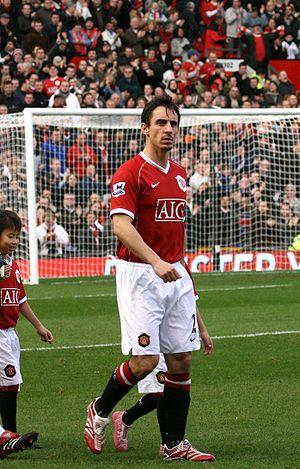
Gary Neville, né le 18 février 1975 à Bury, est un footballeur international anglais évoluant au poste d'arrière droit reconverti entraîneur.